Leila Bolukat

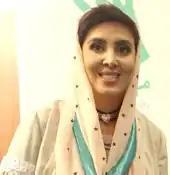
Bloukat, June 2017

Leila Bolukat ( born 25 November 1981) is an Iranian actress. Her works include "Yousuf e Payambar" (2007), "Amaliyate Mahde Koodak" (2012) and "Aseman Hamishe Abri Nist" (2009), as well as "Agha Yousef" (2009), "Zamani Baraye Asheghi" (2012), and "As O Pas" (2016).